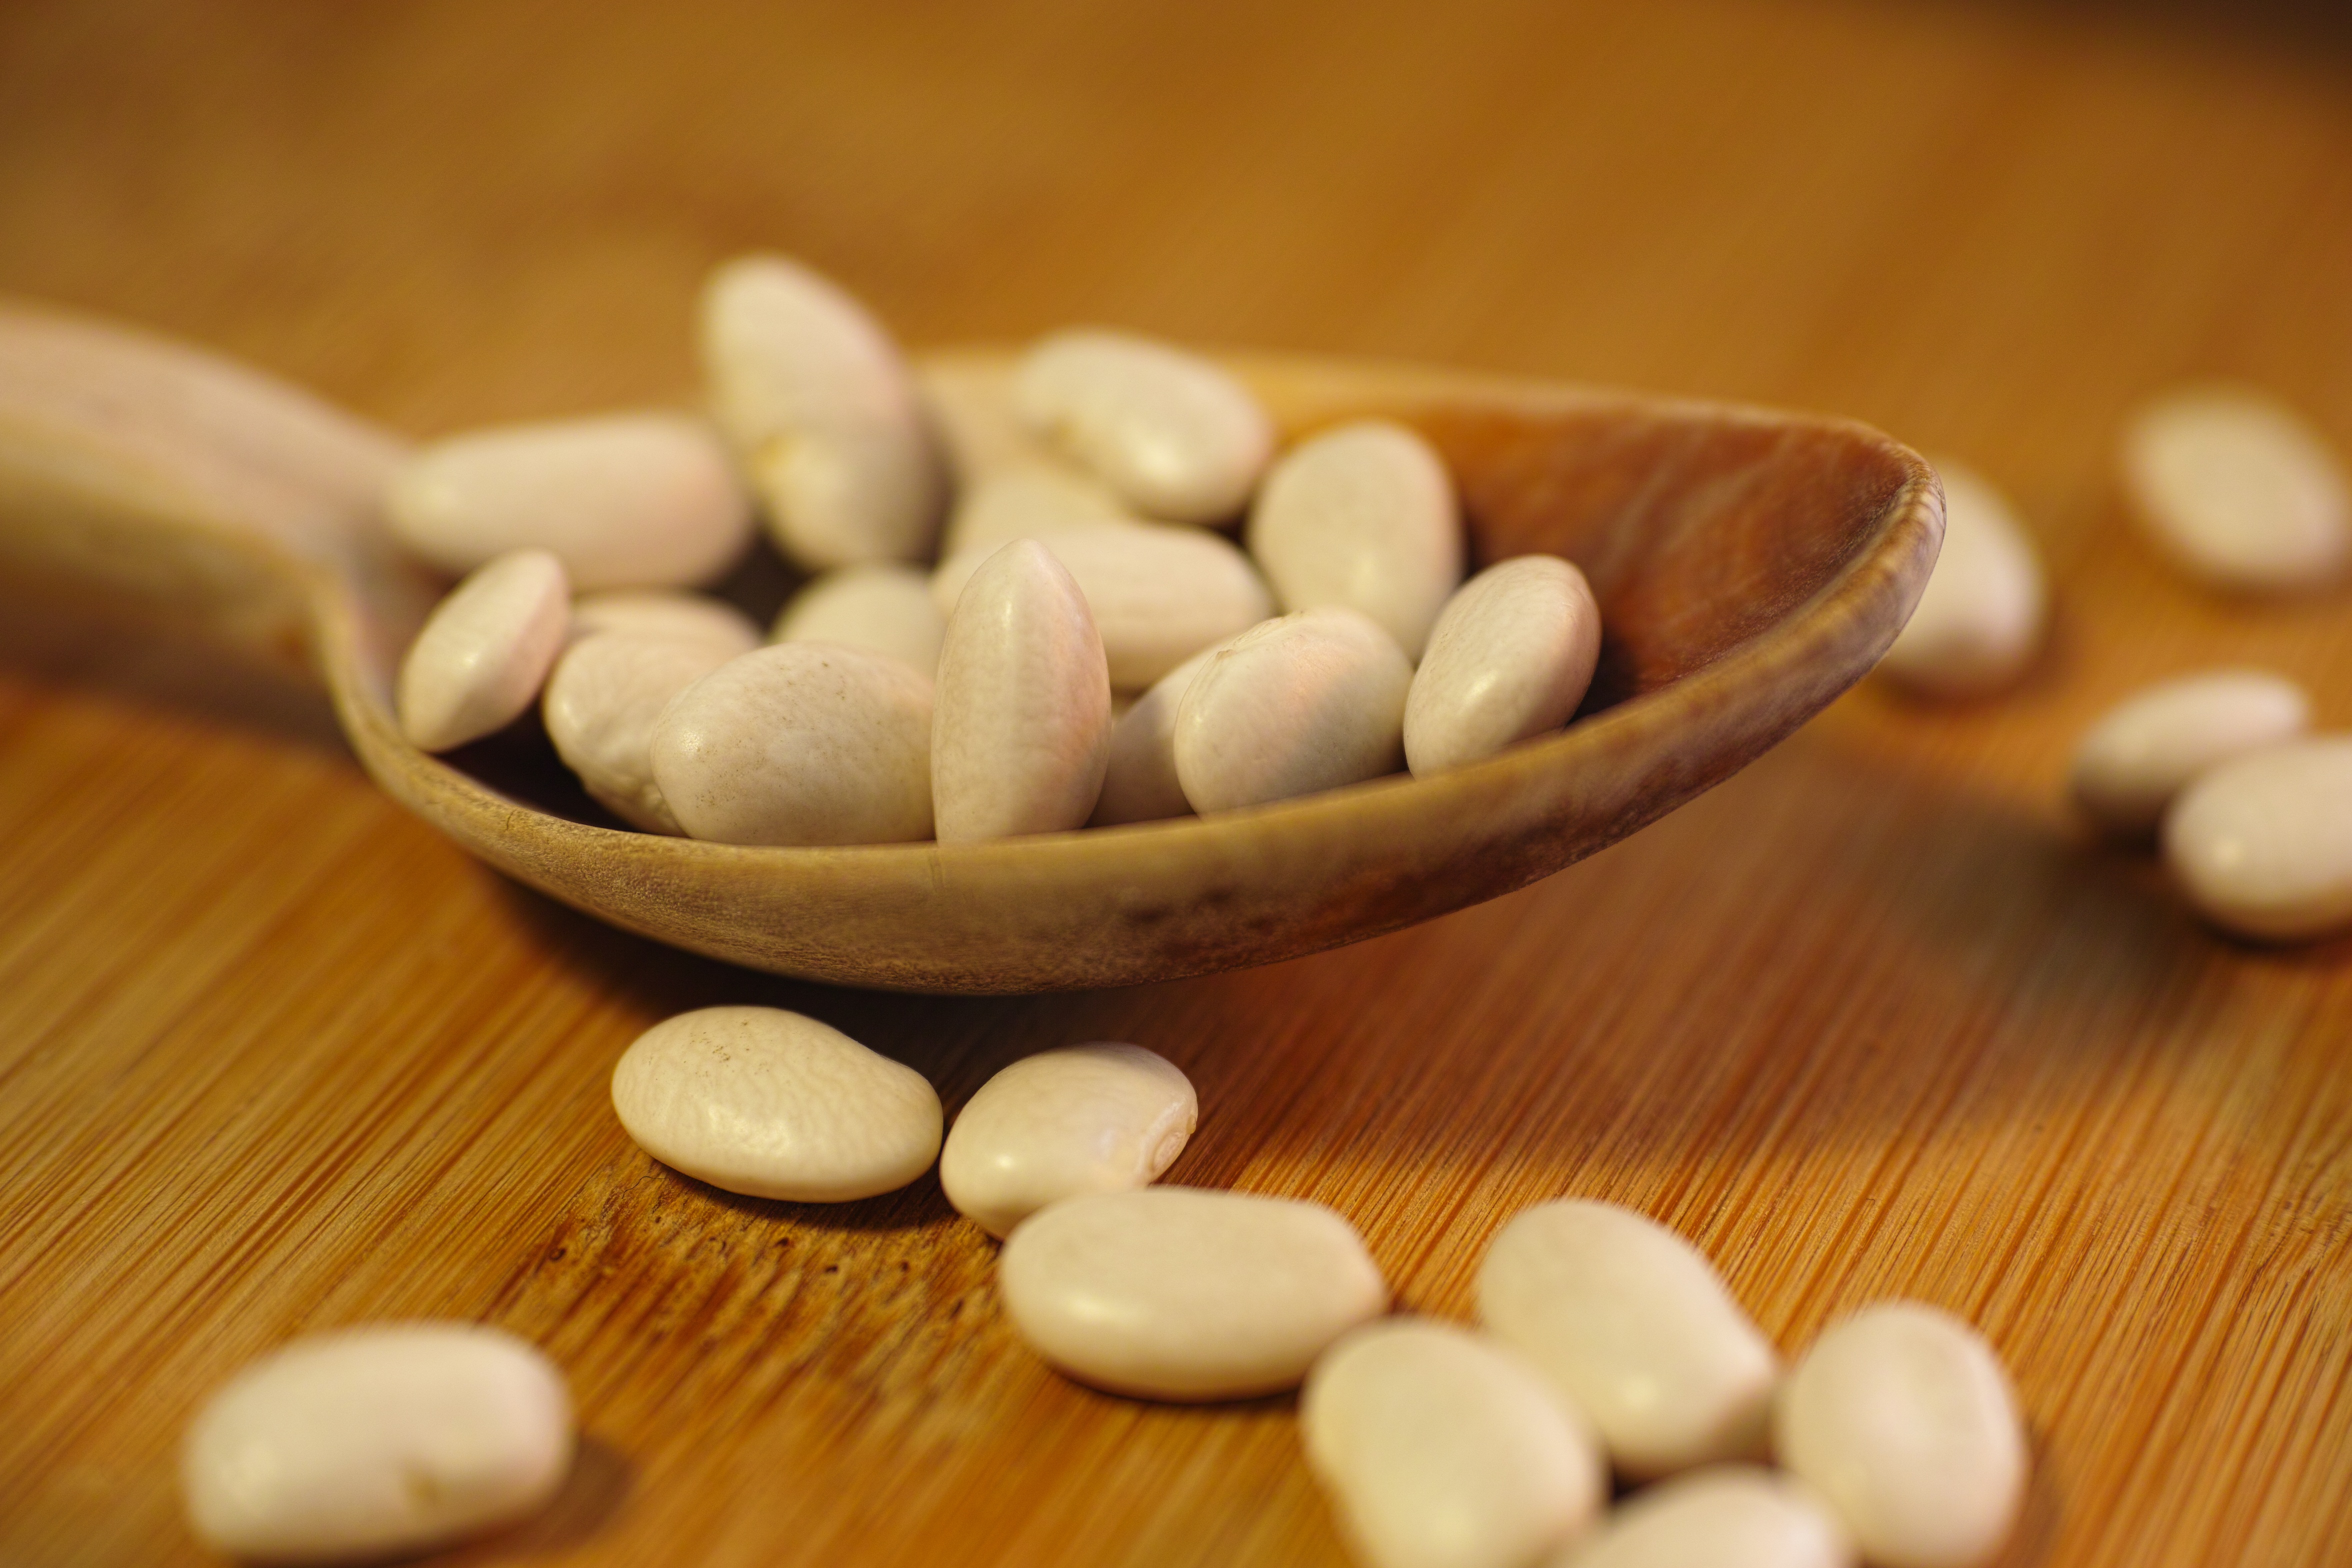
plant, bean, food, produce, vegetable, crop, medicine, spoon, organic, flowering plant, grass family, land plant, nuts seeds